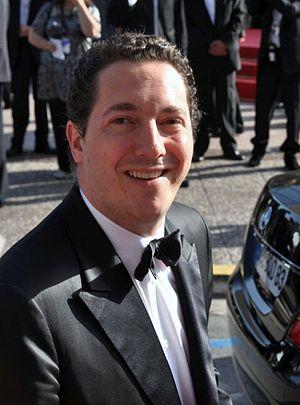
Guillaume Gallienne au festival de Cannes
Guillaume Gallienne, né le 8 février 1972 à Neuilly-sur-Seine, est un acteur, scénariste et réalisateur français, sociétaire de la Comédie-Française.